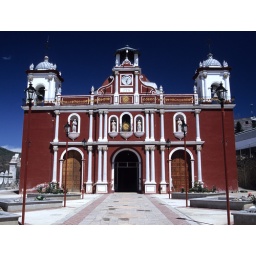
a bright red church against a cloudless blue sky at the Zapotec town of Yalalag Oaxaca Mexico